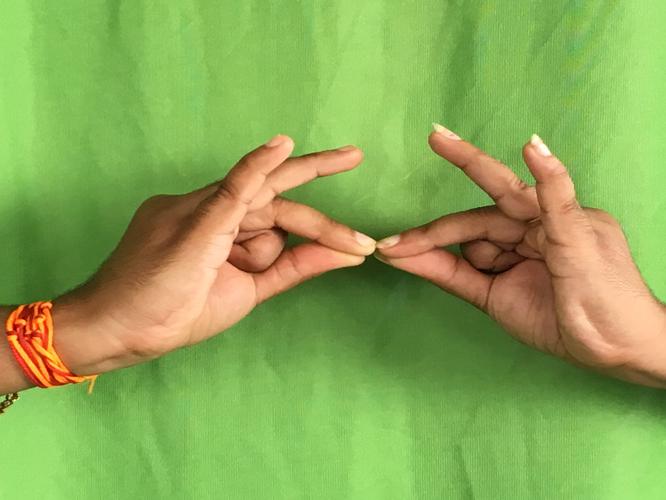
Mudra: Sakata
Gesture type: double_hand